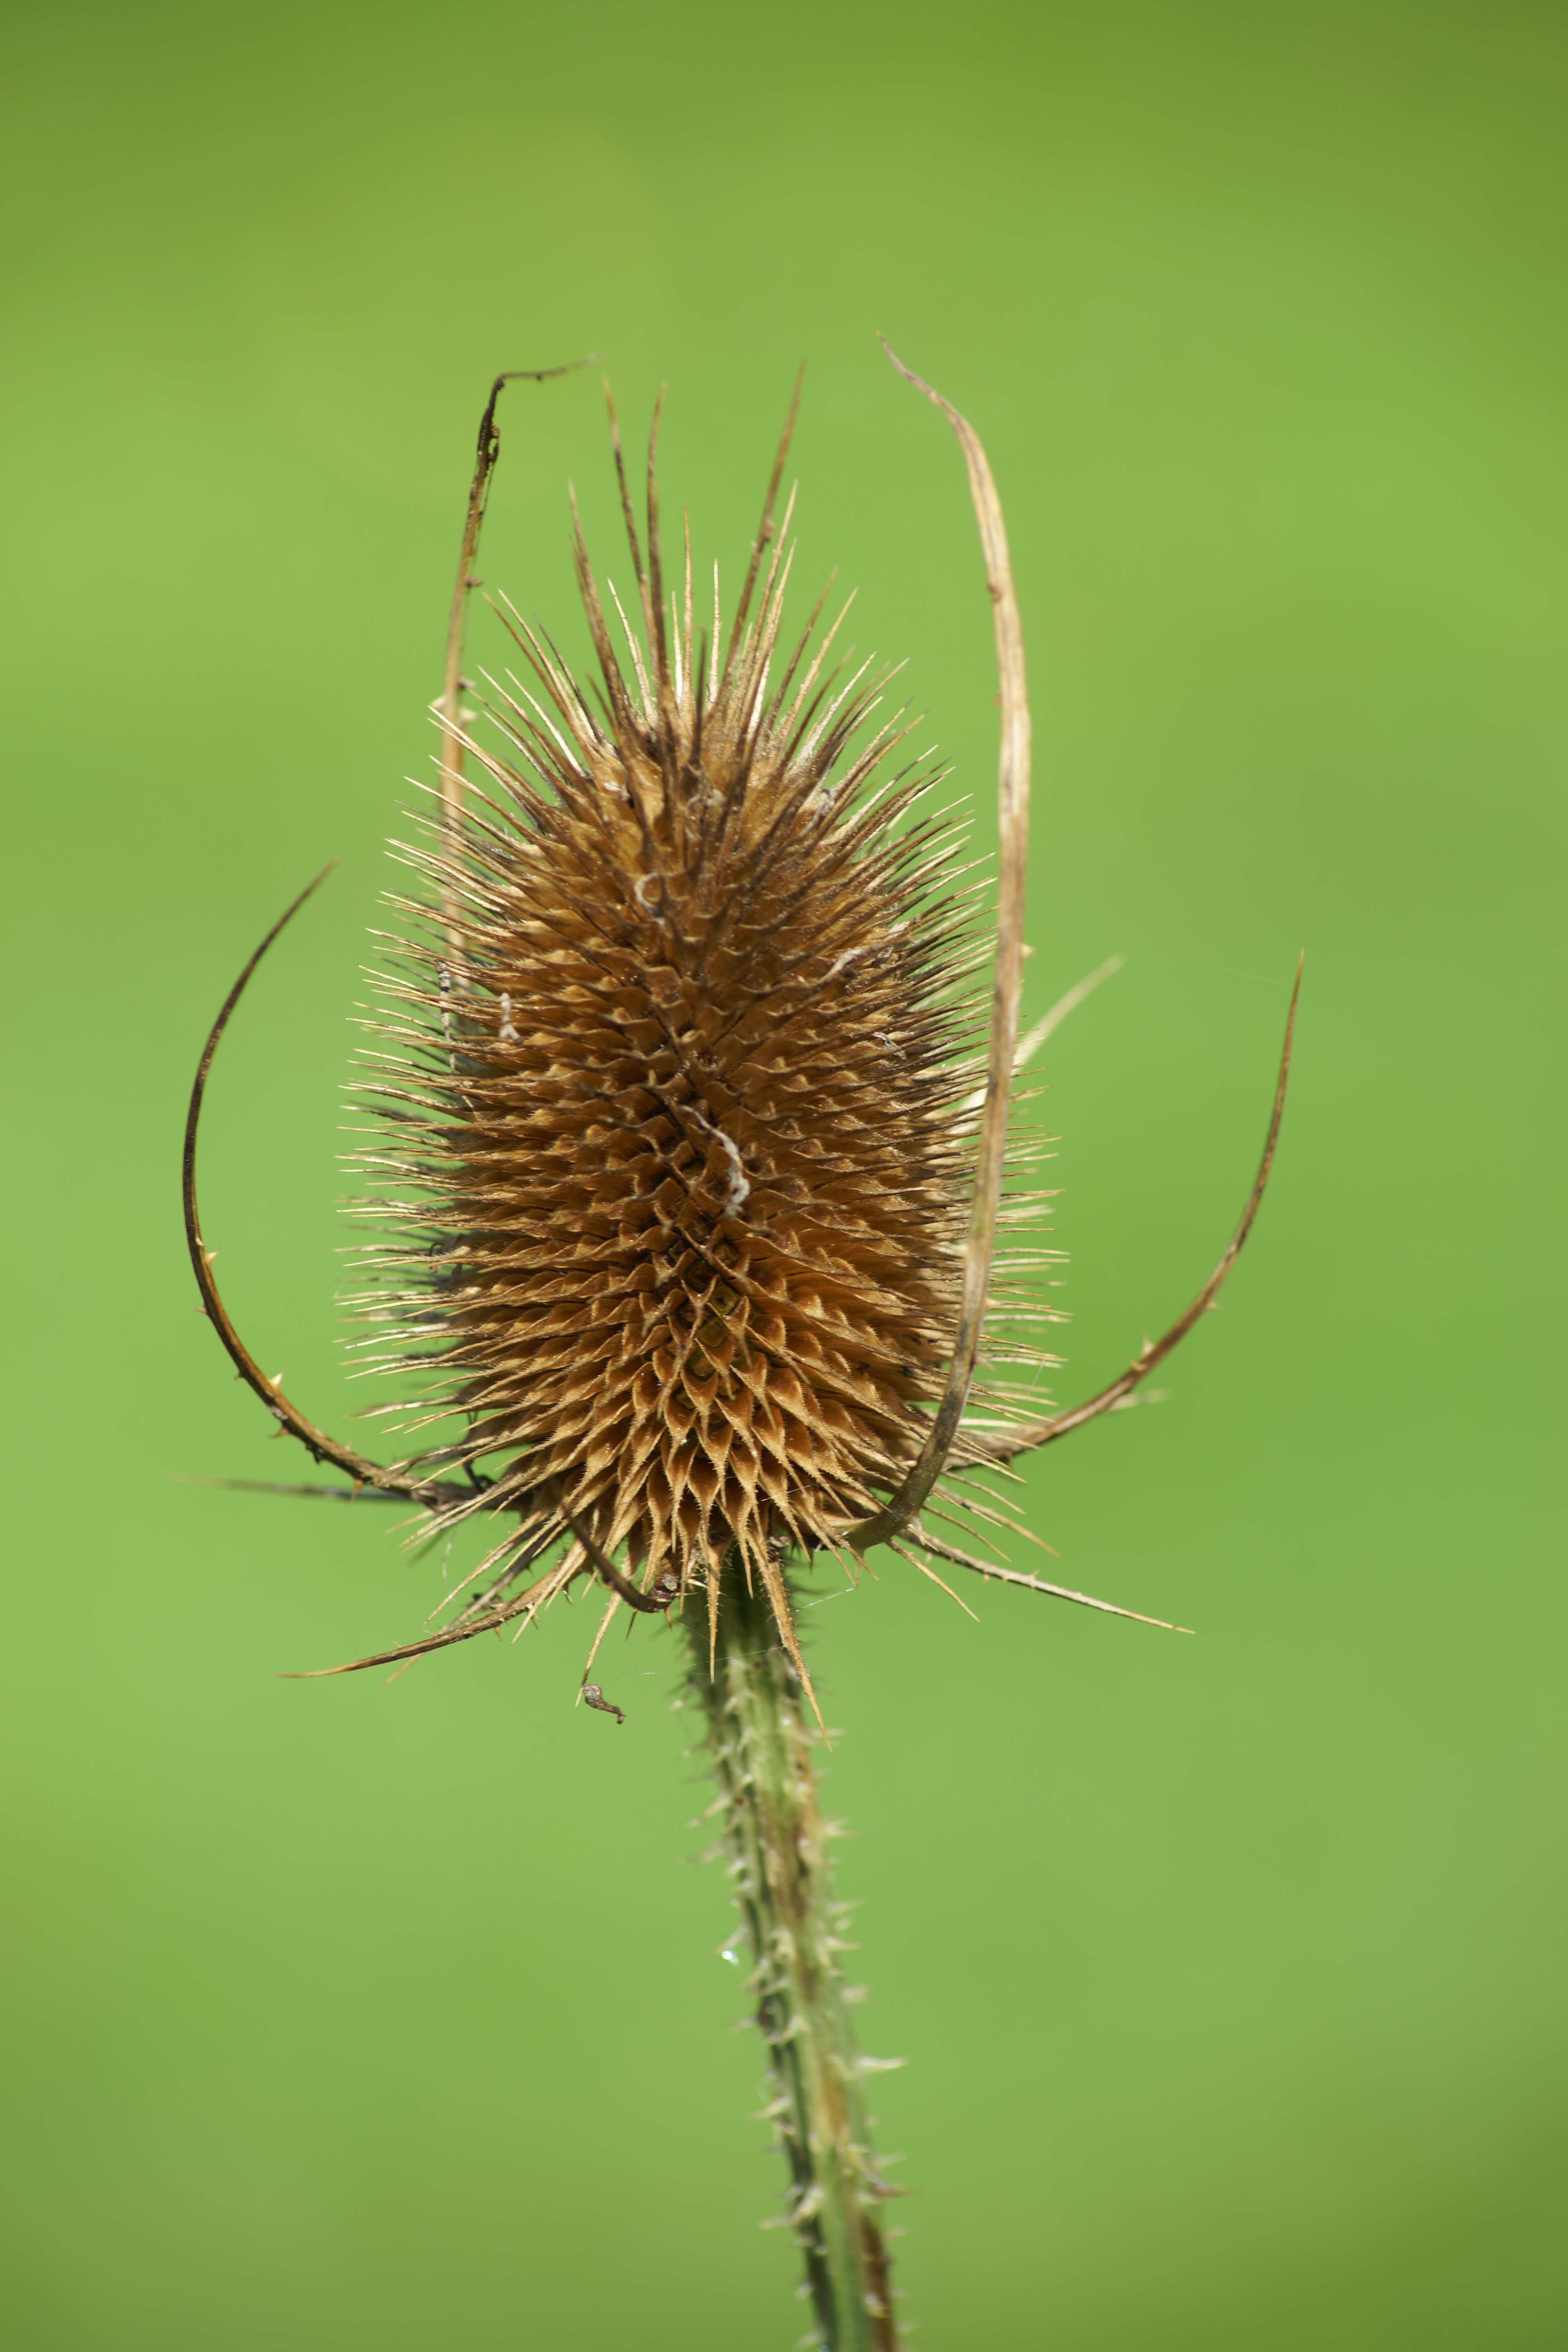
nature, grass, branch, plant, photography, dandelion, leaf, fall, flower, green, autumn, botany, flora, fauna, weed, close up, thistle, macro photography, flowering plant, daisy family, teasel, dipsacus, grass family, plant stem, land plant, thorns spines and prickles, dipsacus sativus, fuller's teasel